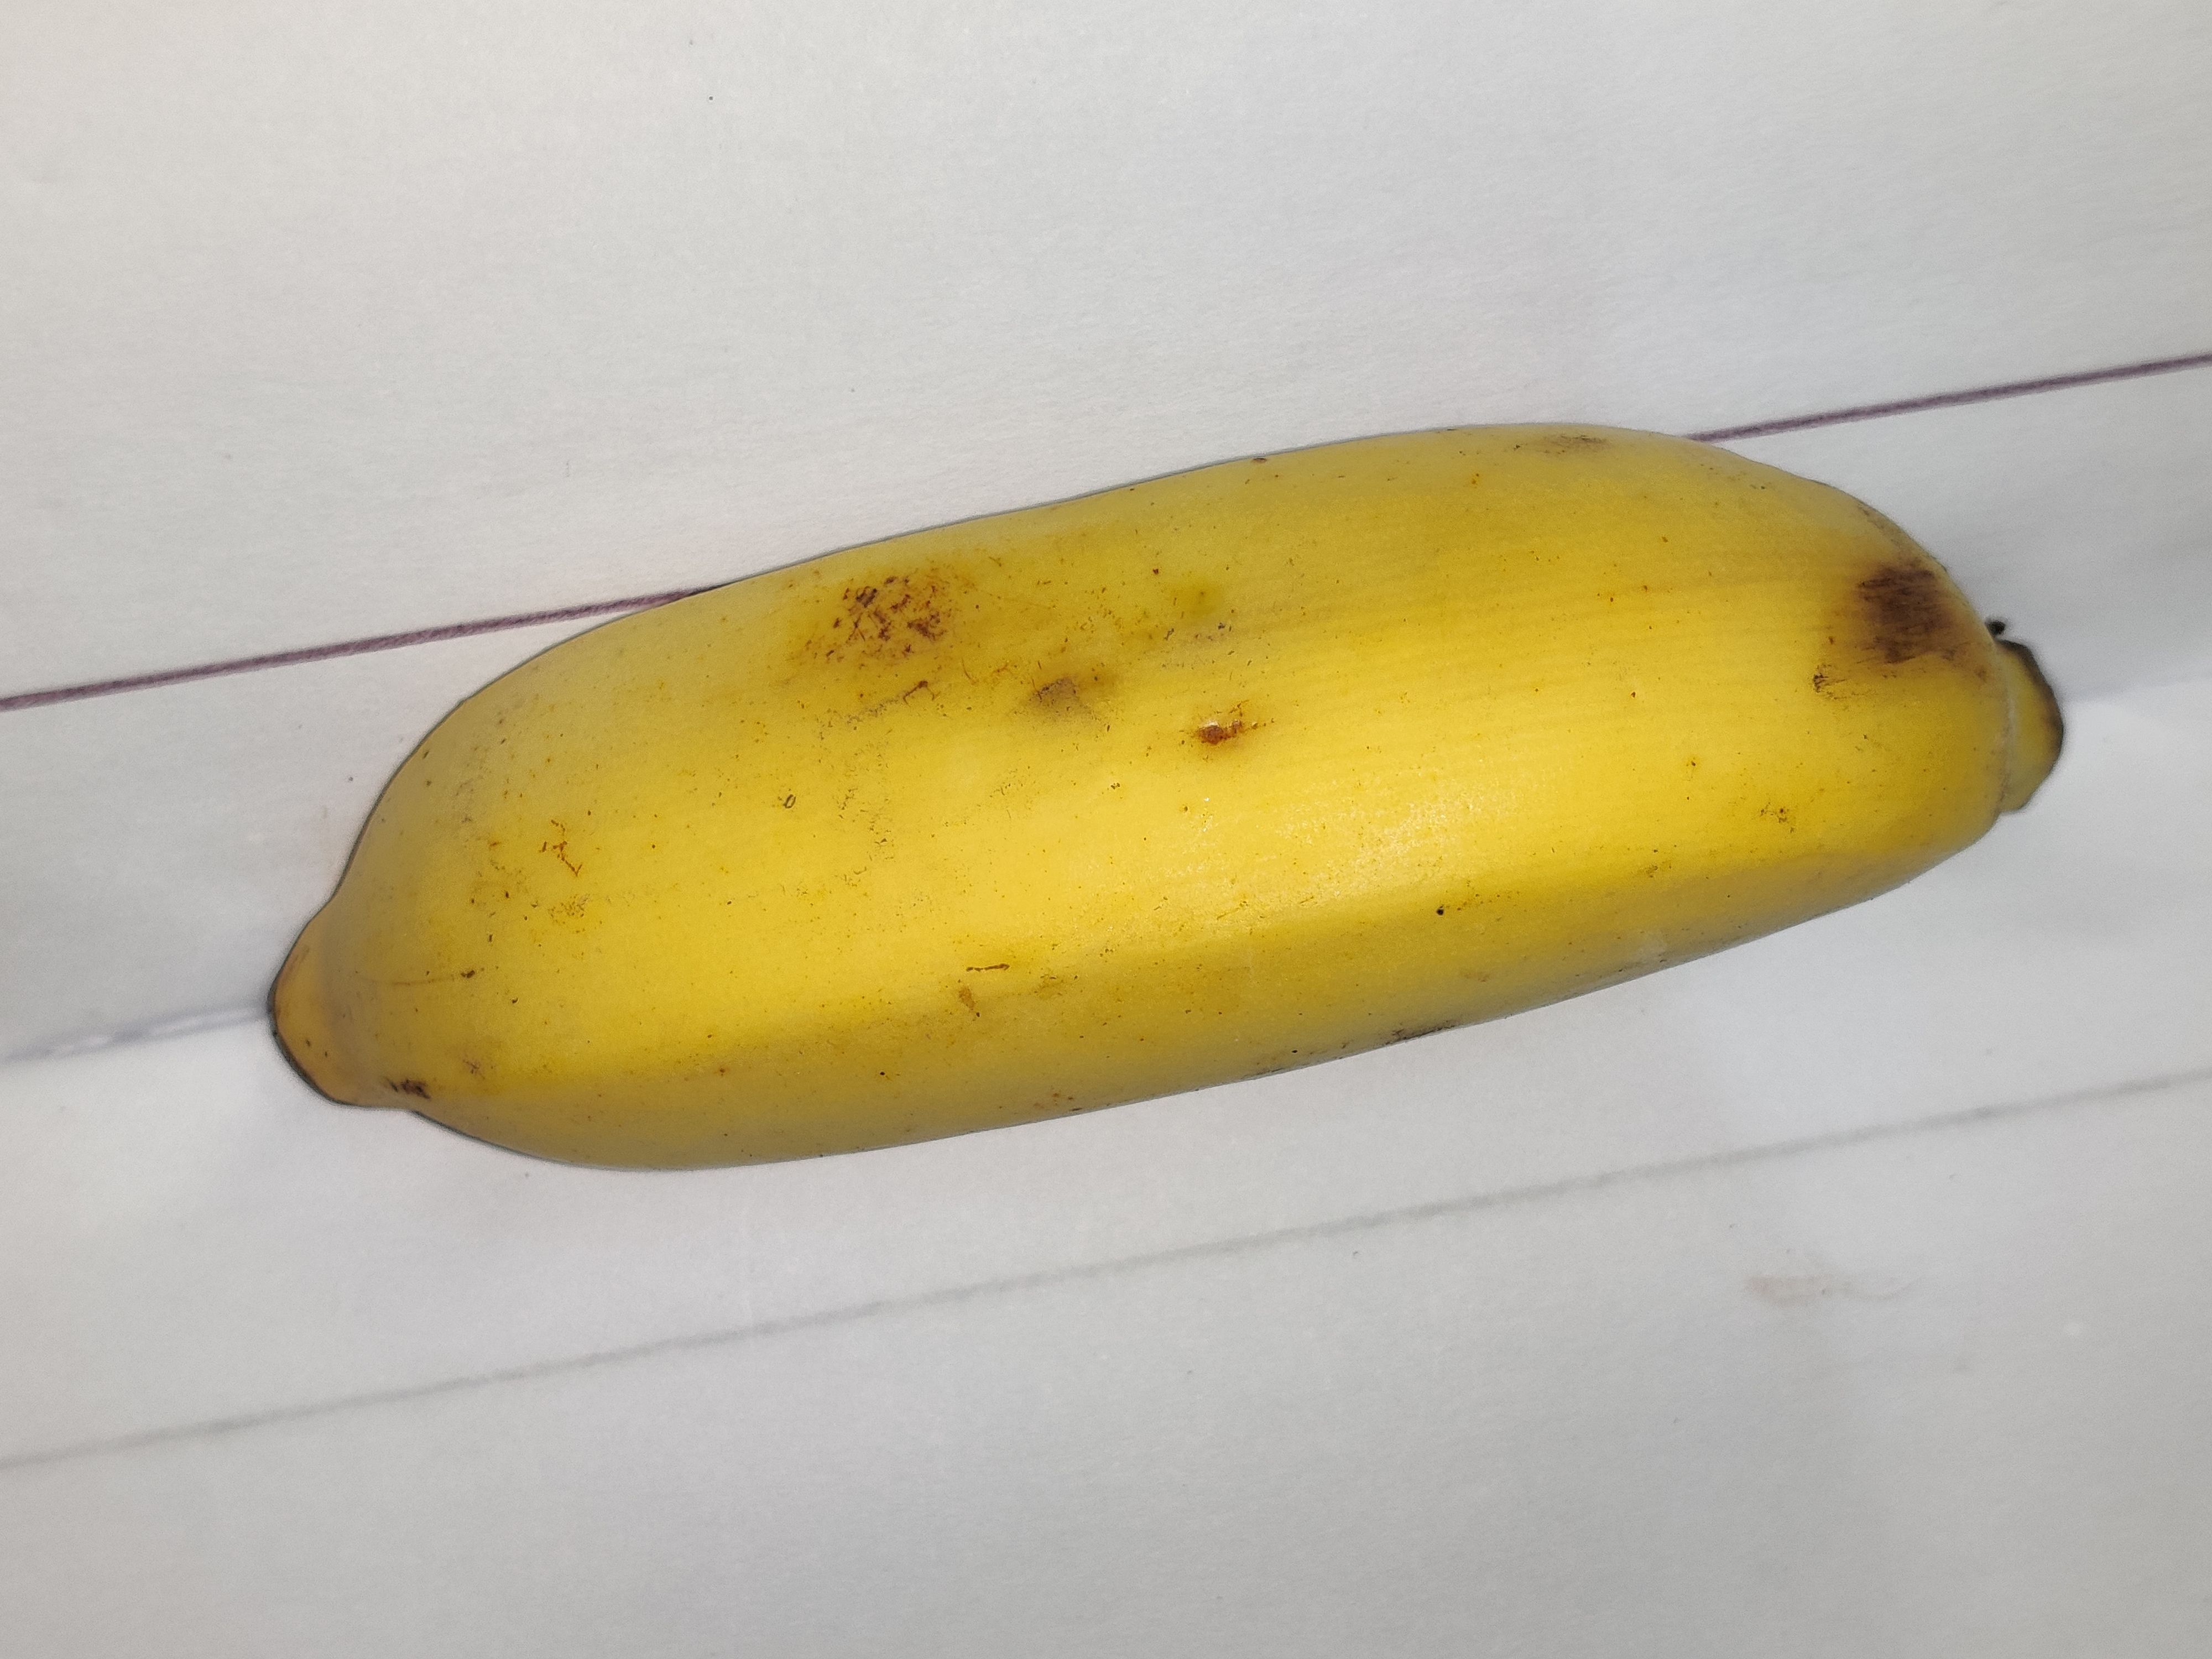
Fruit: banana
Grade: 1st-grade